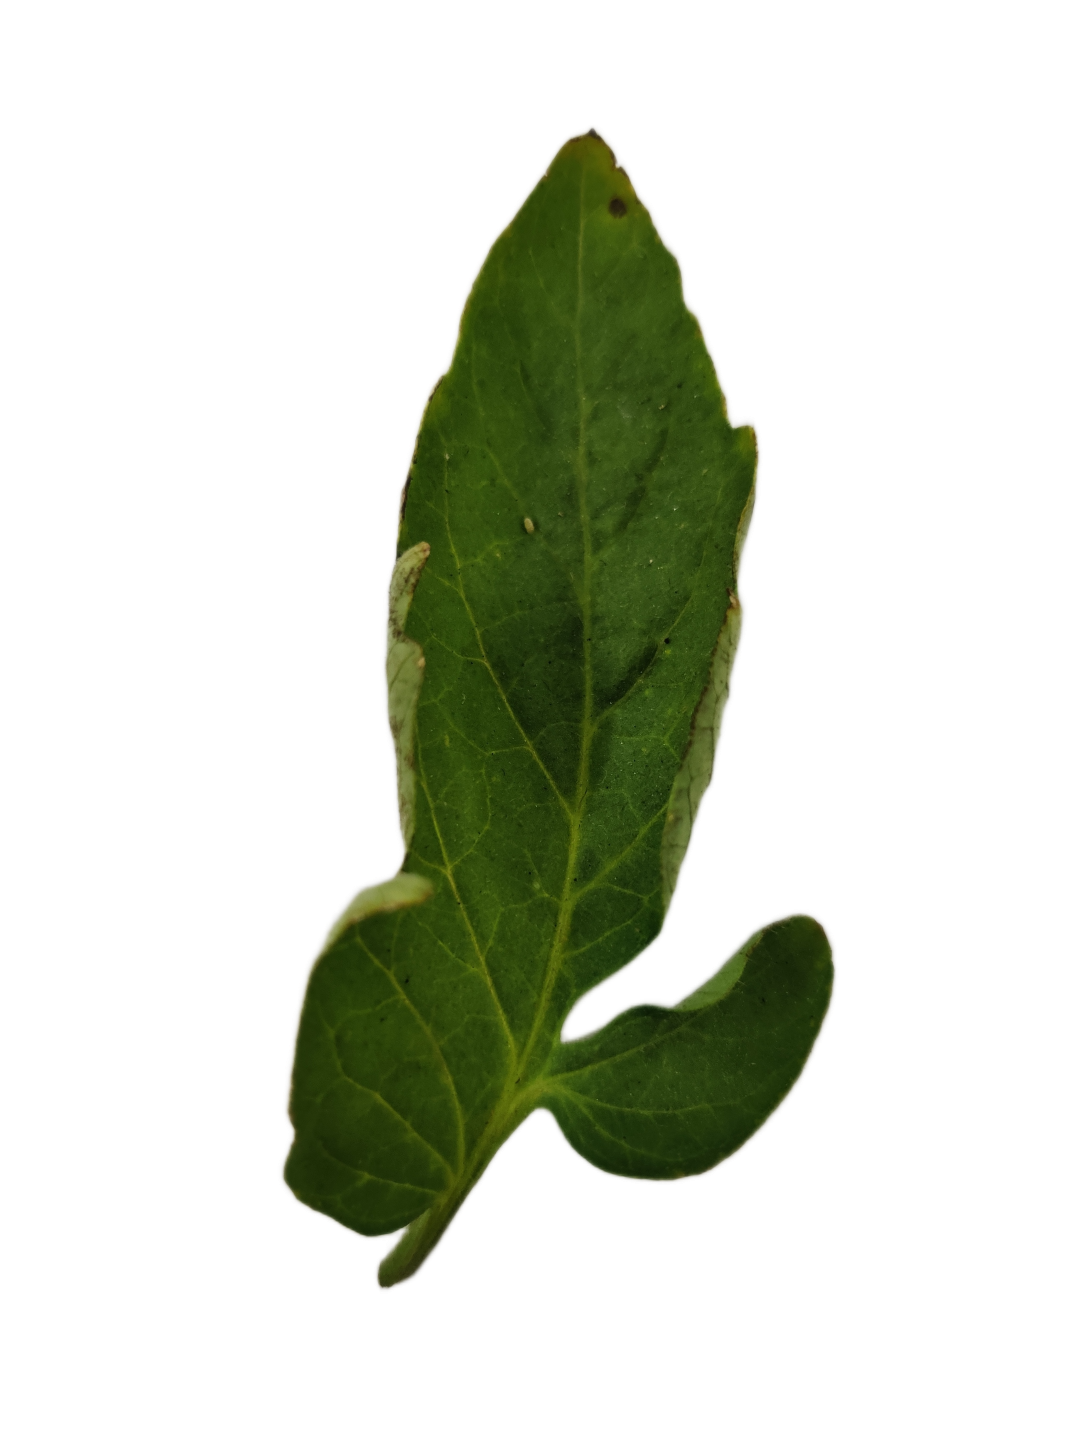
Crop: Tomato
Label: Mosaic